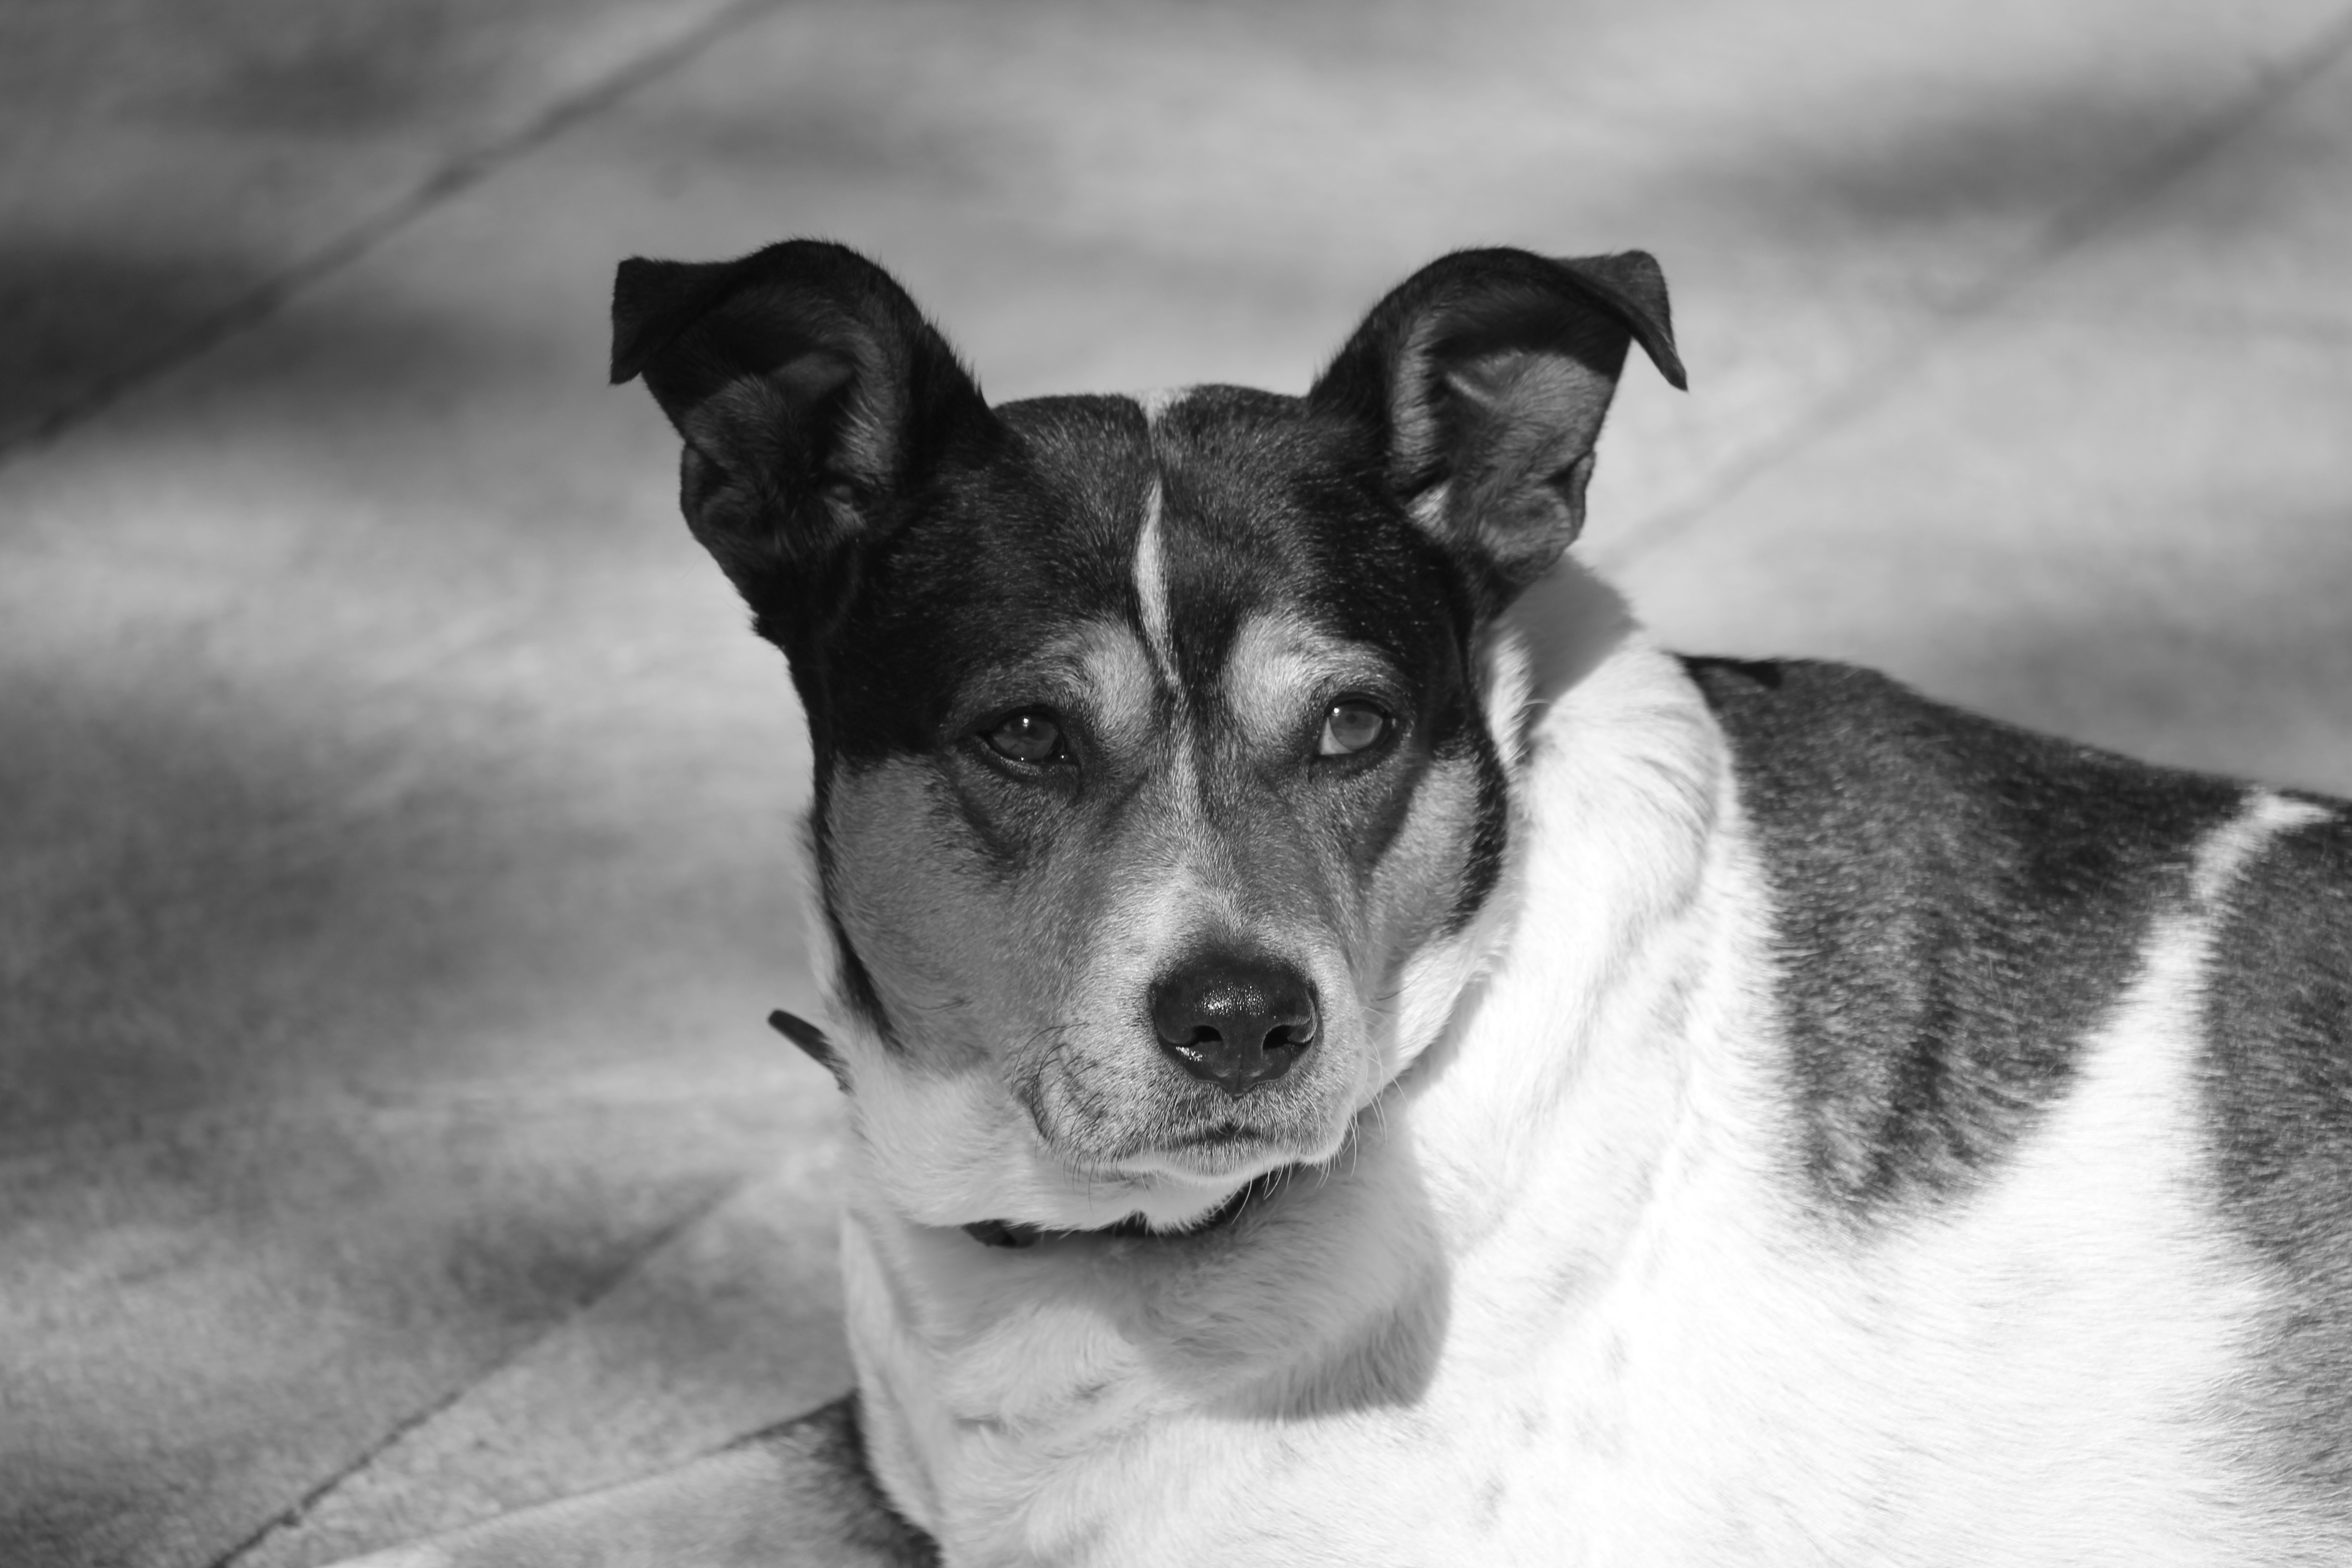
black and white, white, puppy, dog, canine, looking, pet, brown, mammal, abandoned, black, monochrome, vertebrate, domestic, stray, dog breed, terrier, alert, adopted, mongrel, animal shelter, monochrome photography, street dog, dog like mammal